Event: Nepal Earthquake
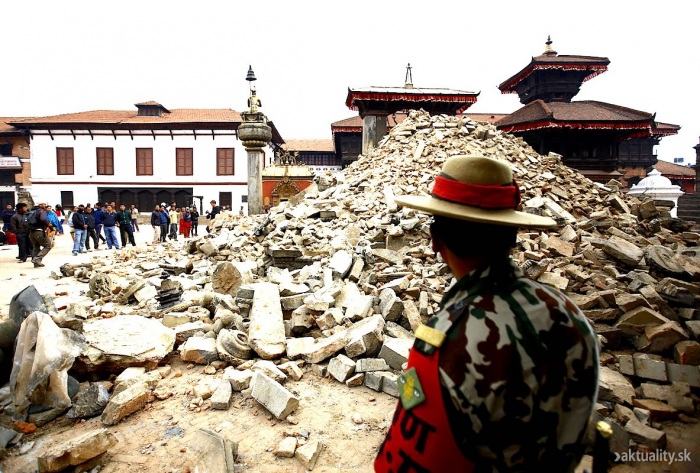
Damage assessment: damage